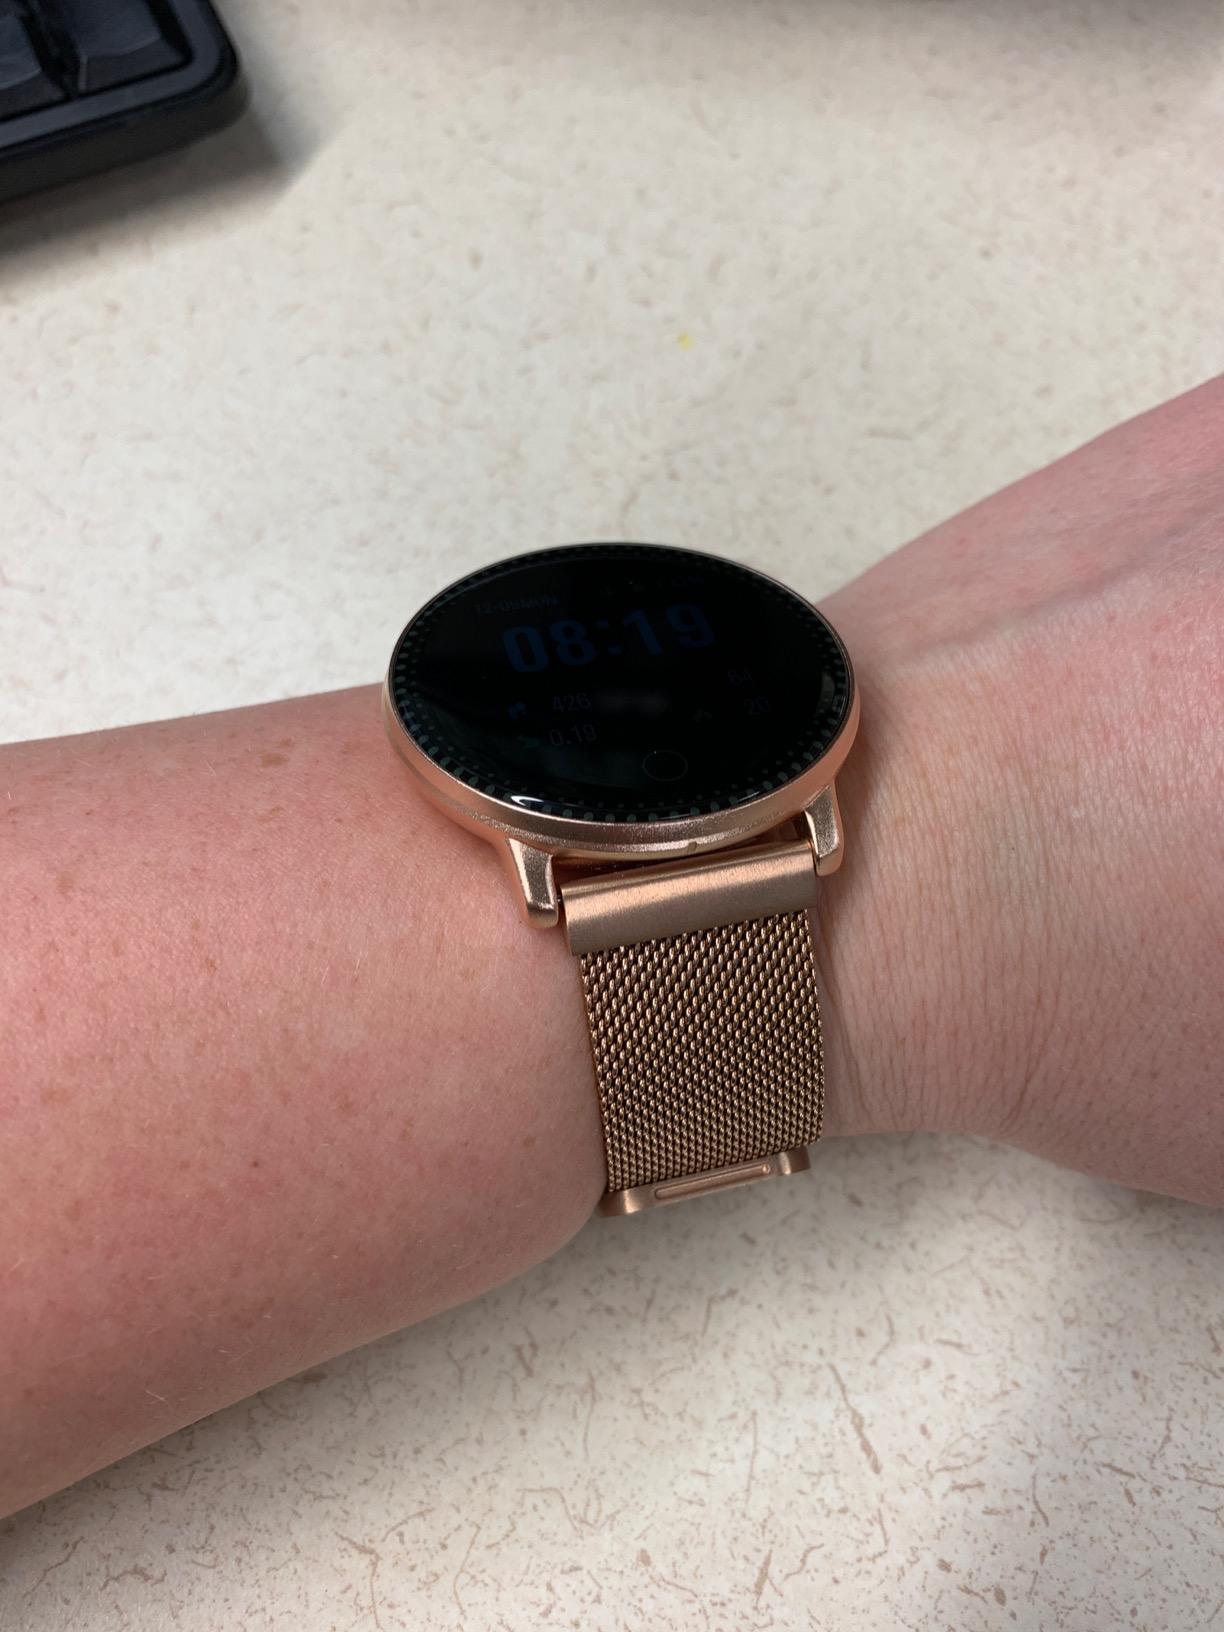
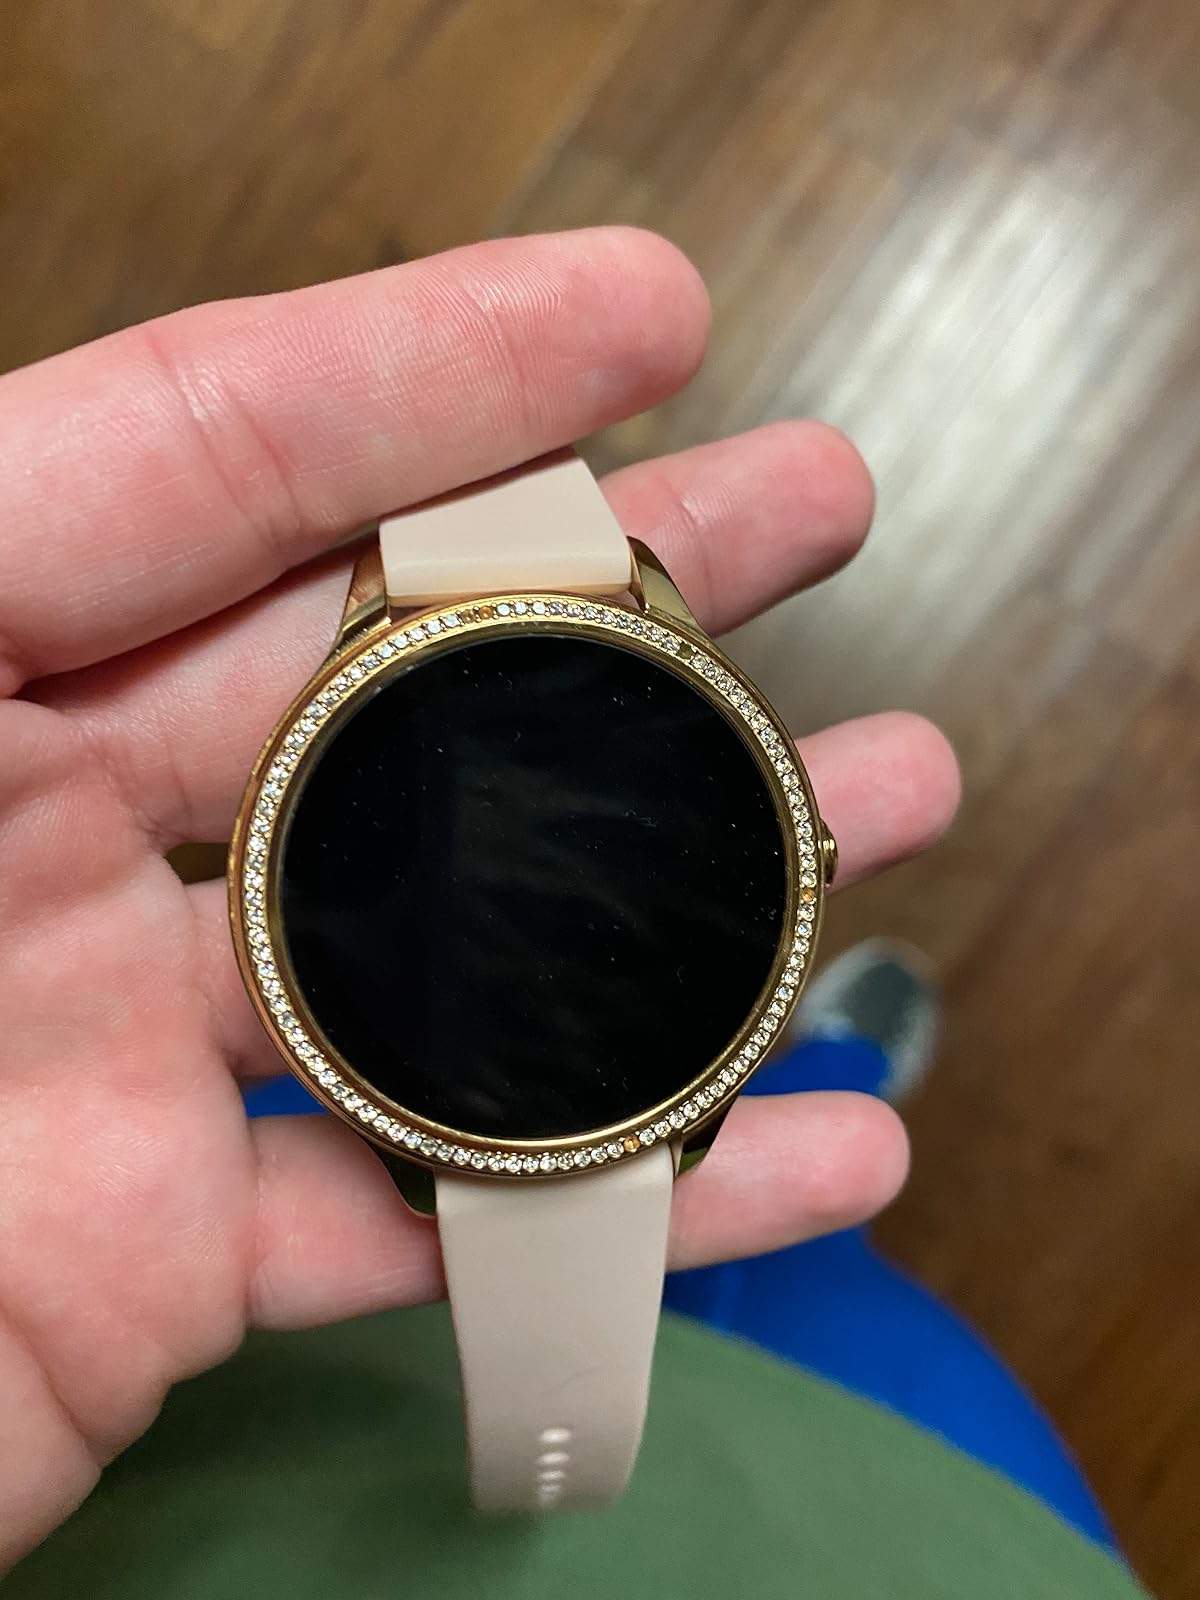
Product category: smartwatch
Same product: no